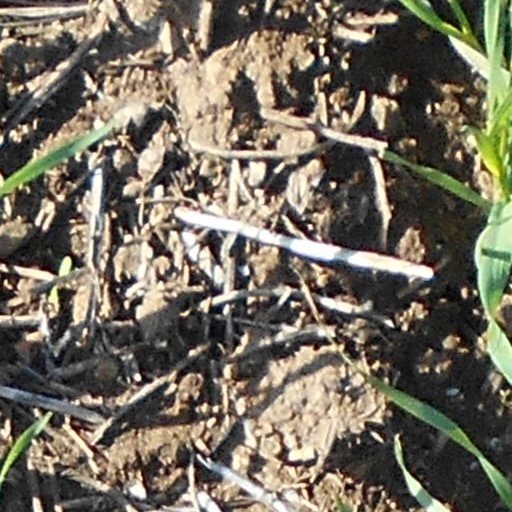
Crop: wheat